U.S. Route 76 in North Carolina

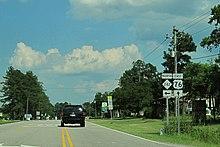
US 76 at the southern terminus of NC 242 in Cerro Gordo

US 76 continues east through a rural area of Columbus County toward Chadbourn. The highway briefly enters the town limits but is routed to the north of the central business area of Chadbourn. US 76 intersects US 74 Business, US 76 Business, NC 130, and NC 410 at the Joe Brown Highway. US 76 continues east for approximately before merging onto the US 74 freeway toward Wilmington. The US 74 and US 76 interchange near Chadbourn is incomplete, as there is only westbound access to US 76 and an eastbound entrance to US 74 and US 76. US 74 and US 76 begins a concurrency for .